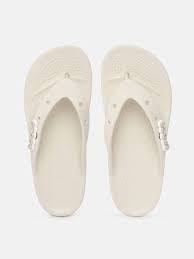
Label: Clog